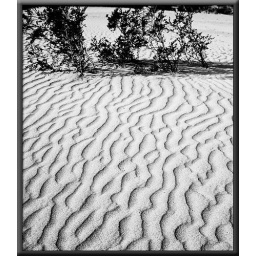
Taken in Death Valley and convert to black &amp;amp; white with Photoshop blue filter. m2143